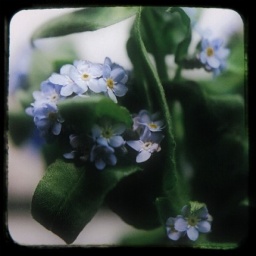
Close-up shot of delicate, tiny, blue forget-me-nots and their green leaves. Available in my photo shop.